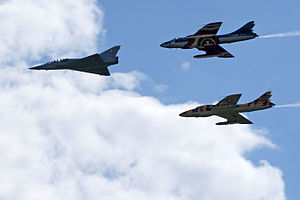
Hawker Hunter / Operationel historie / Europa / Schweiz
To Huntere i tæt formation bag en Mirage III, 2011
Hawker Hunter er en subsonisk britisk jetjager, udviklet og bygget af Hawker Siddeley for Royal Air Force sidst i 1940erne og først i 1950erne. Flyet var designet til at benytte den nye Rolls-Royce Avon turbojetmotor og det nye koncept med tilbagestrøgne vinger. Prototypen fløj i 1951, og den 7. september 1953 satte den hastighedsrekord for jetfly med 727.63 mph. Flyet havde en tophastighed på mach 0,94, men kunne gennembryde lydmuren under dyk. De første fly indgik i aktiv tjeneste i RAF i 1954. Den blev benyttet som en manøvredygtig interceptor dagjager, og afløste hurtigt førstegenerations jetfly som Gloster Meteor og de Havilland Venom, mens Gloster Javelin fungerede som altvejrs- og natjager.